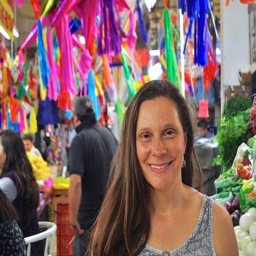
6 of the best spots